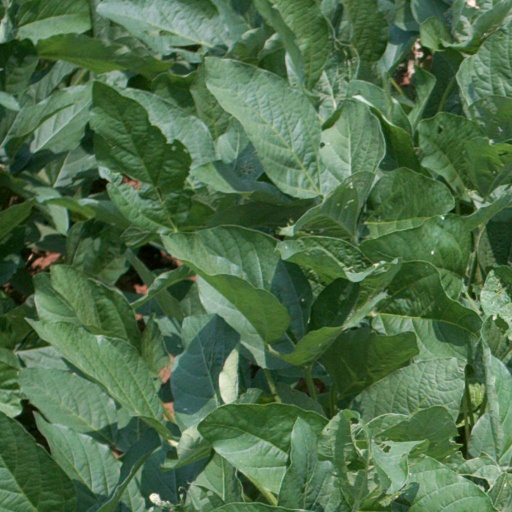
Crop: soybean